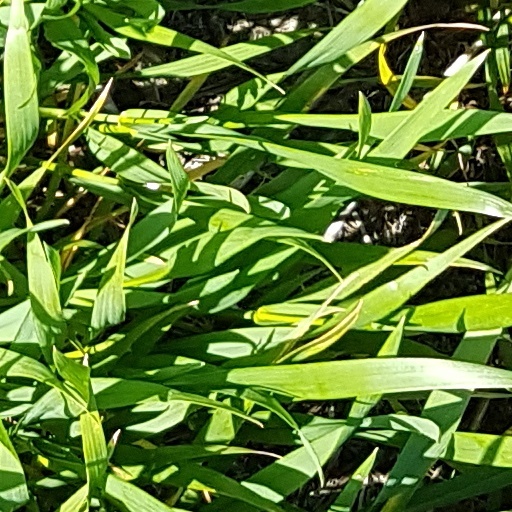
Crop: wheat